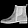
Label: Ankle boot